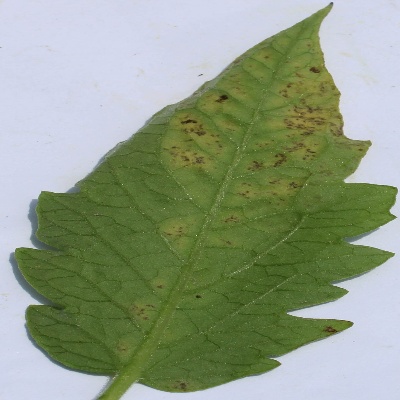
Crop: Tomato
Condition: septoria leaf spot